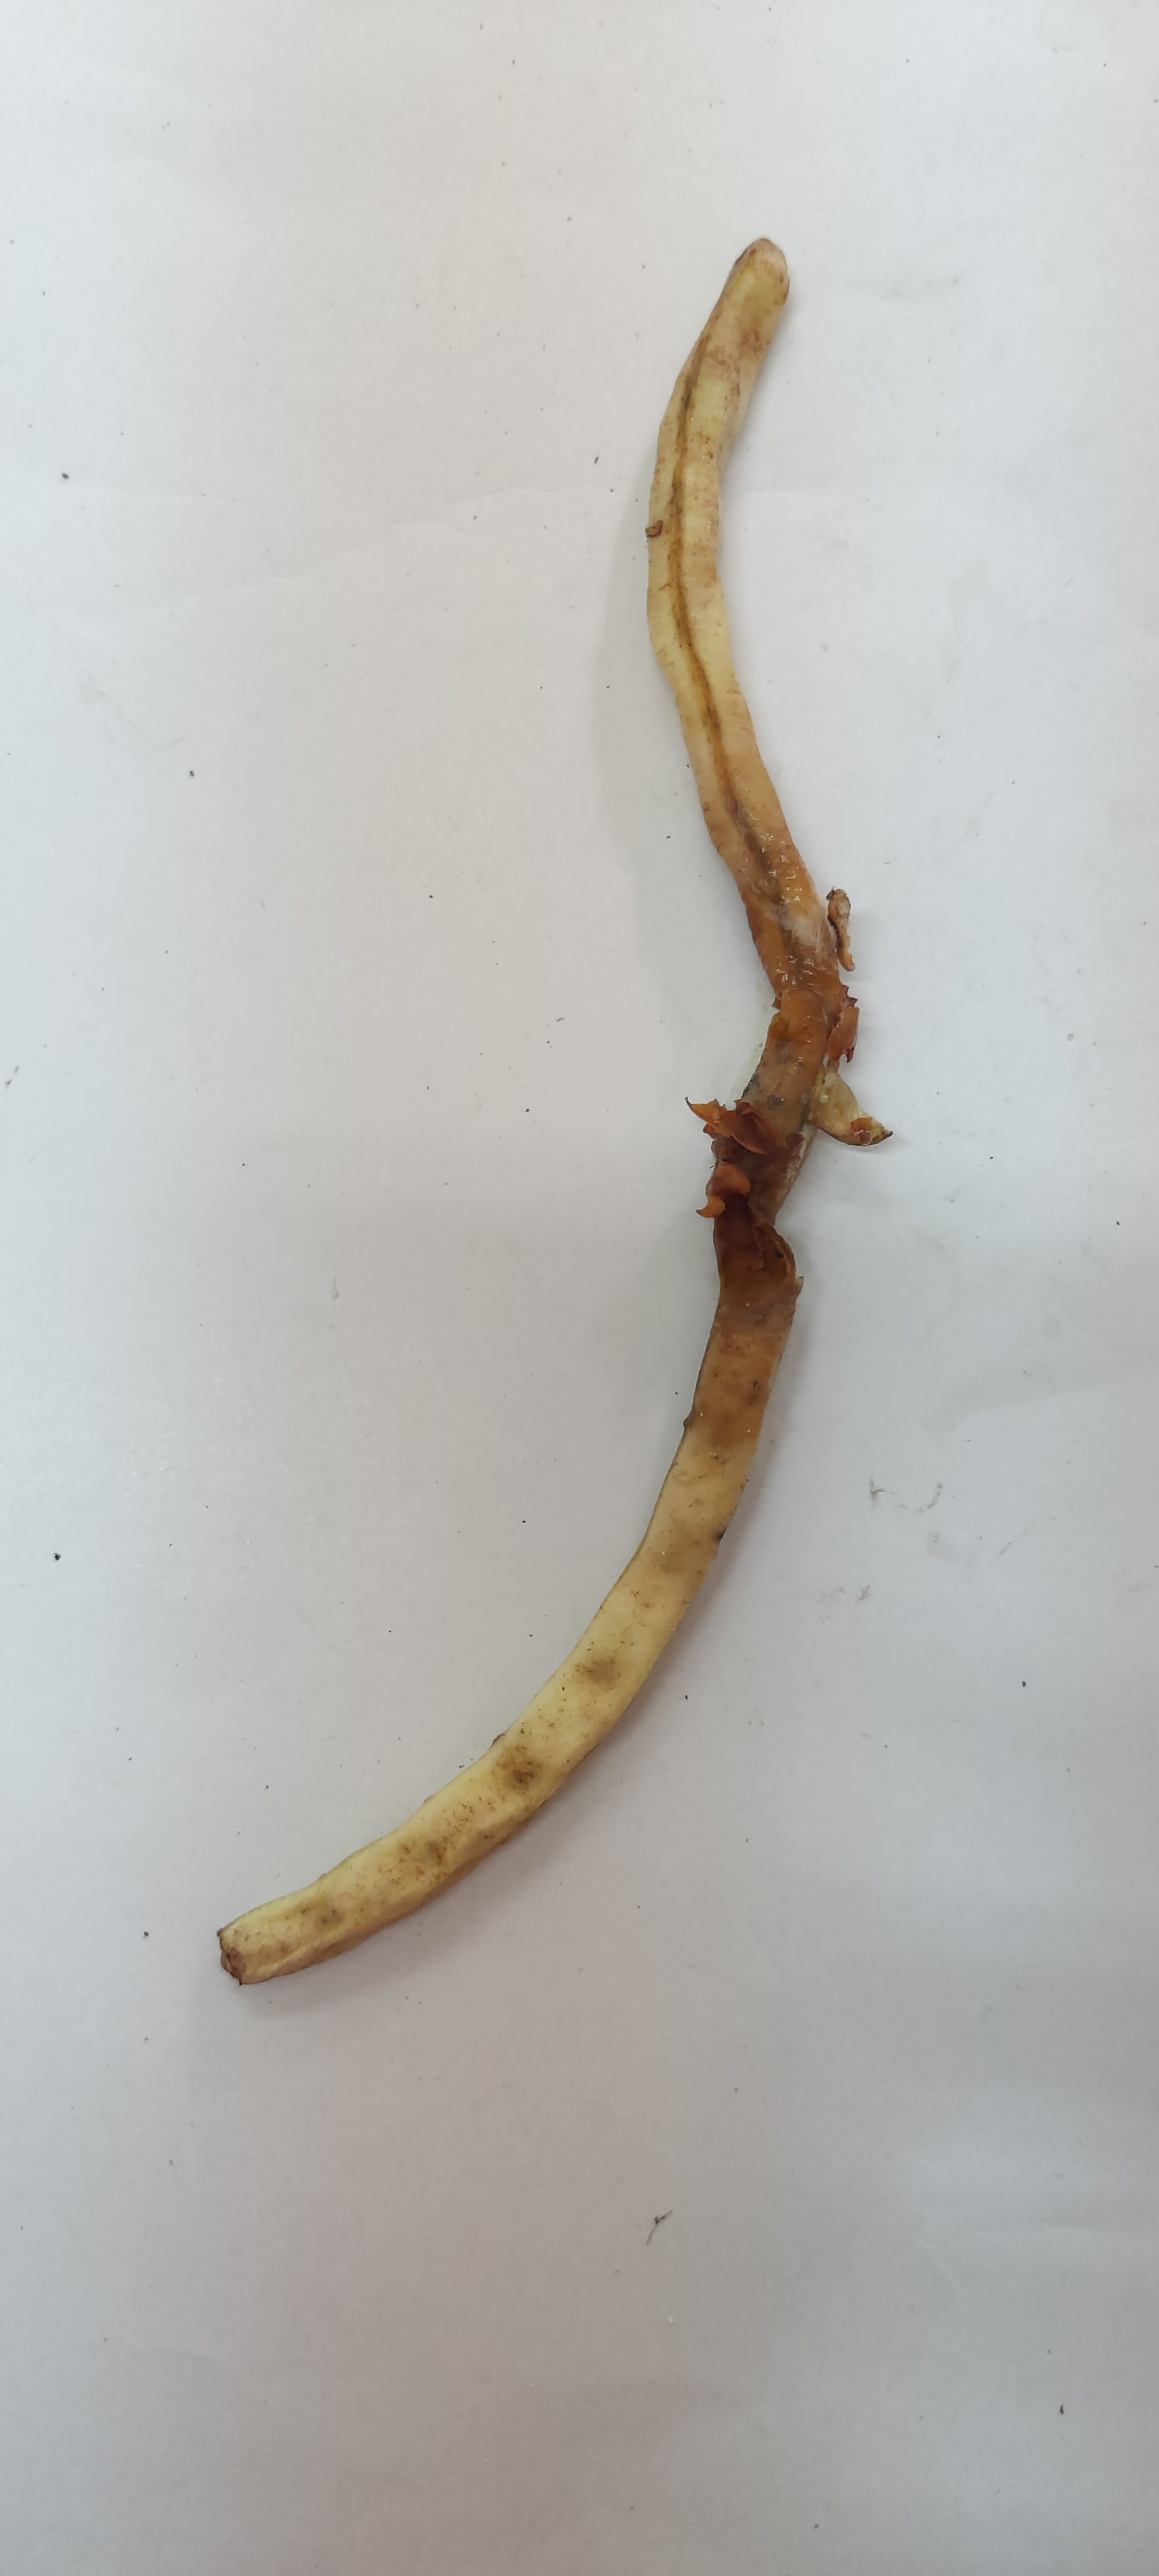
Crop: Cowpea
Condition: Severely Damaged